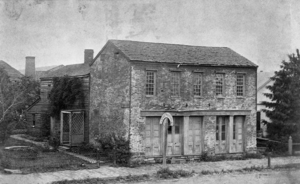
Rutherford Birchard Hayes, né le 4 octobre 1822 à Delaware et mort le 17 janvier 1893 à Fremont, est un avocat, militaire et homme d'État américain. Il est le 19ᵉ président des États-Unis, en fonction de 1877 à 1881. Après une élection contestée en 1876, il supervise la fin de la Reconstruction et restaure la confiance dans le gouvernement fédéral. Hayes, membre du Parti républicain, est réformateur et ses décisions permettent d'apaiser les divisions issues de la guerre de Sécession tout en ouvrant la voie à une vaste réforme de l'administration.